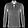
Label: Pullover